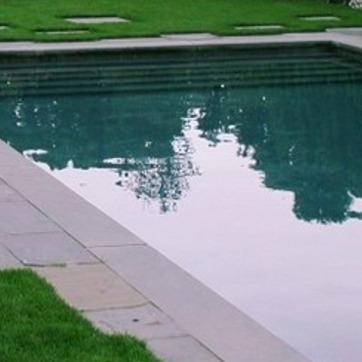
Material: water